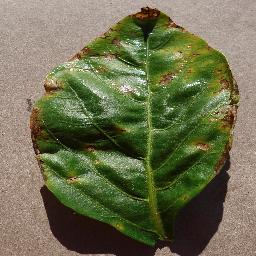
Label: Pepper,_bell___Bacterial_spot